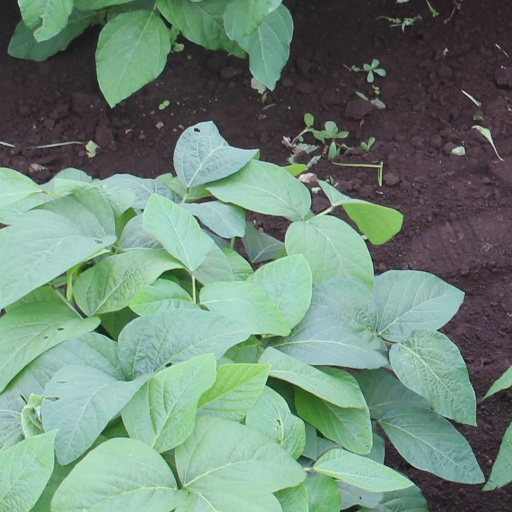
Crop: soybean